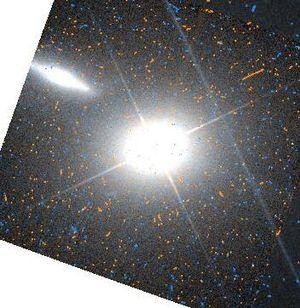
Les galaxies de Markarian sont un type de galaxies actives avec un noyau émettant une grande quantité d'ultraviolets par rapport à d'autres galaxies. Elles sont nommées d'après Benjamin Markarian, qui les a étudiées à partir du début des années 1960. Les entrées du catalogue de Markarian sont présentées sous la forme « Markarian #### ». On s'y réfère fréquemment à l'aide des abréviations Mrk, Mkr, Mkn, et parfois avec Ma, Mk et Mark.
Markarian 421 est un blazar situé dans la constellation de la Grande Ourse à 360 millions d'années-lumière. C'est une galaxie active, un objet BL Lacertae, et une intense source gamma. C'est un des blazars les plus près de la Terre et l'un des plus brillants. C'est un objet très étudié, on suppose qu'il renferme un trou noir supermassif, et qu'un compagnon galactique le fournit en gaz, gaz qui ensuite est éjecté sous forme de jets.